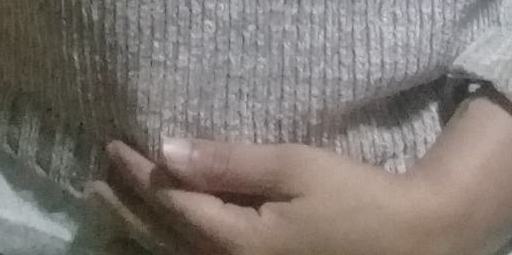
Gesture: no_gesture